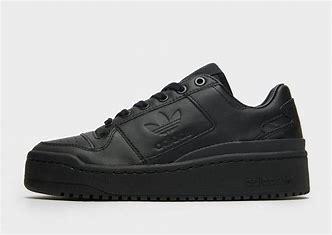
Brand: Adidas
Model: Forum Bold